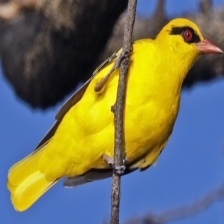
Species: EURASIAN GOLDEN ORIOLE
Scientific name: ORIOLUS ORIOLUS